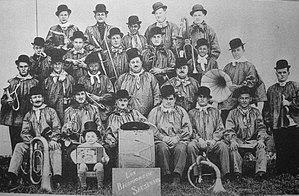
Les Bigophoneux Sauséens membres de l'Amicale bouliste de Sauzé-Vaussais.
Le bigophone ou bigotphone est un instrument de musique carnavalesque, d'aspect décoratif, très bruyant, populaire, bon marché et facile à fabriquer.
Cette liste de 1 236 goguettes, comportant une goguette algérienne, une goguette allemande, 18 goguettes américaines, deux goguettes anglaises, une goguette néo-zélandaise, une goguette australienne, onze goguettes belges et 1 201 goguettes françaises, a pour ambition de rassembler le plus grand nombre possible de noms de goguettes existants dans la documentation conservée sur elles.
Cette liste de sociétés bigophoniques a pour ambition de rassembler le plus grand nombre possible de noms de goguettes organisées en sociétés bigophoniques existants dans la documentation conservée sur elles.